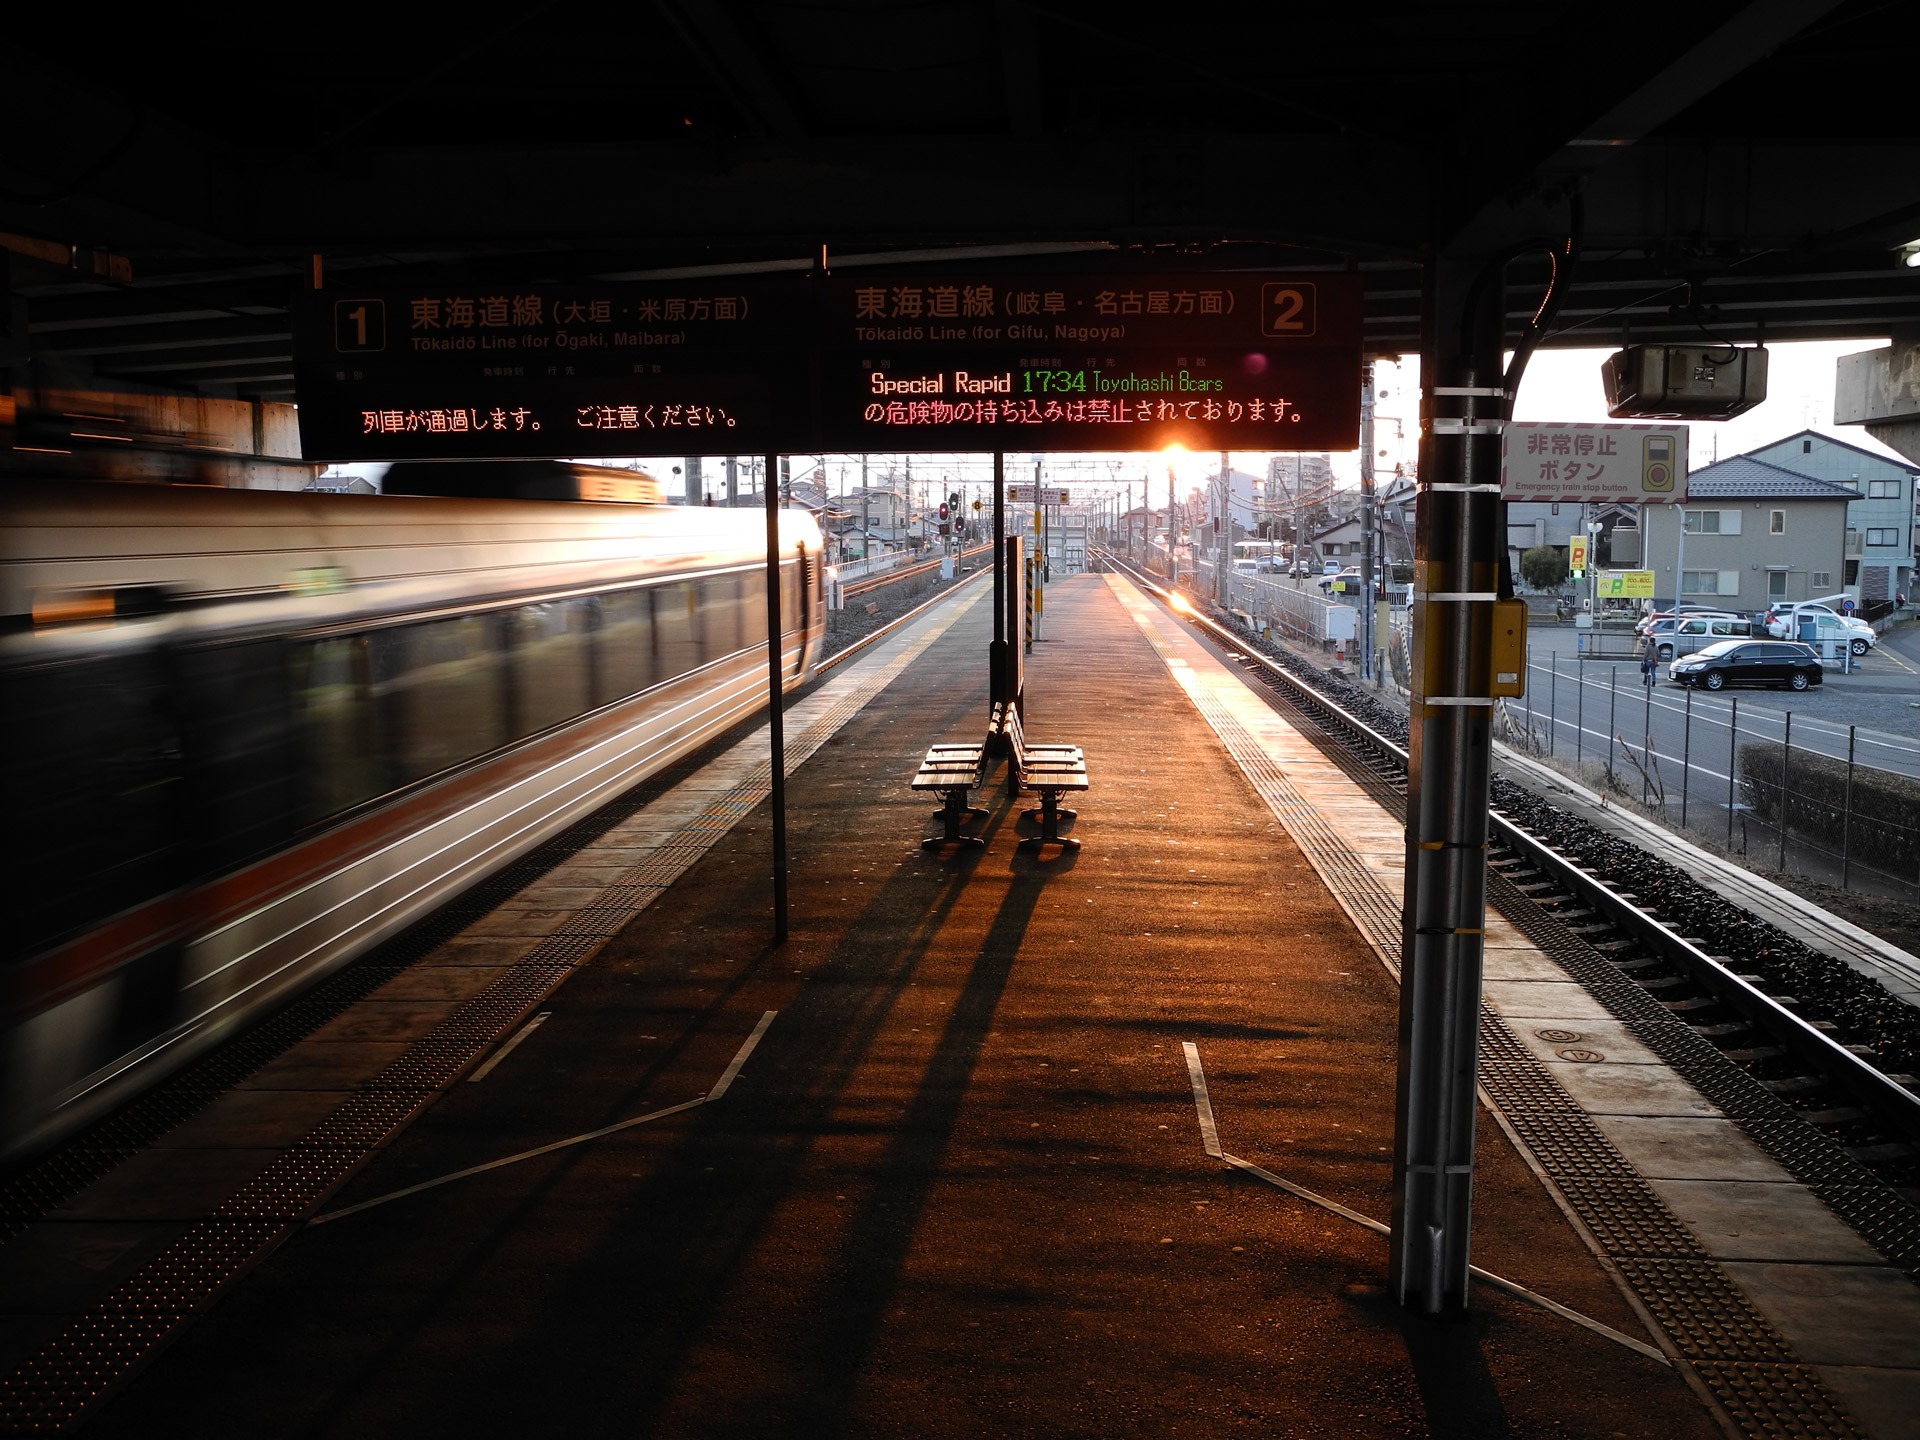
light, architecture, structure, railway, railroad, sunset, skyline, night, view, city, urban, train, cityscape, downtown, transportation, transport, evening, reflection, vehicle, scenic, scenery, train station, landmark, darkness, metropolitan, lighting, public transport, buildings, shape, metropolis, urban area, sport venue, rapid transit, nishi gifu